Maghera transmission site

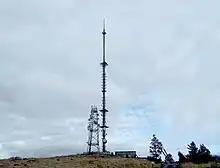
2RN site on Maghera

The Maghera transmission site is situated on a 400 metre (1000 foot) hill located at Killanena in the East of County Clare, Ireland. It is home to one of 2RN's network of radio and television transmitters.